Paris police headquarters stabbing

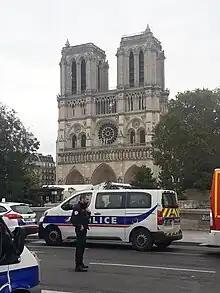
Île de la Cité was quickly locked down by police forces following the attack.

Initial reports suggested a workplace dispute was the motive. The day after the attack, a counter-terrorism investigation was opened, looking into whether the attacker was a radicalised Islamist and the possibility that he may have been in contact with or received support from any terrorist groups. The perpetrator had converted to Islam; according to Paris prosecutor Jean-François Ricard his conversion to Islam took place a decade prior. He attended mosque rituals twice a day. Colleagues had reported Harpon in 2015 for voicing support for the attack on "Charlie Hebdo"; nothing was done.